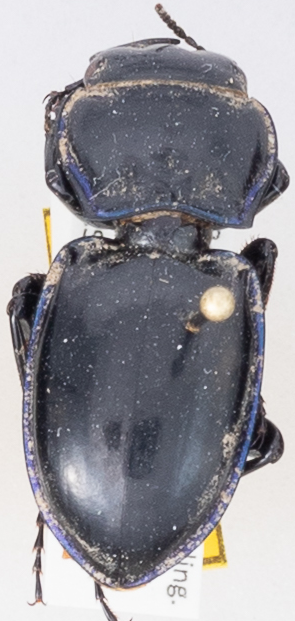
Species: Pasimachus elongatus
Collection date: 2014-07-22
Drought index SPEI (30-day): -0.016
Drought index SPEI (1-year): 0.63
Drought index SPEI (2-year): -0.656